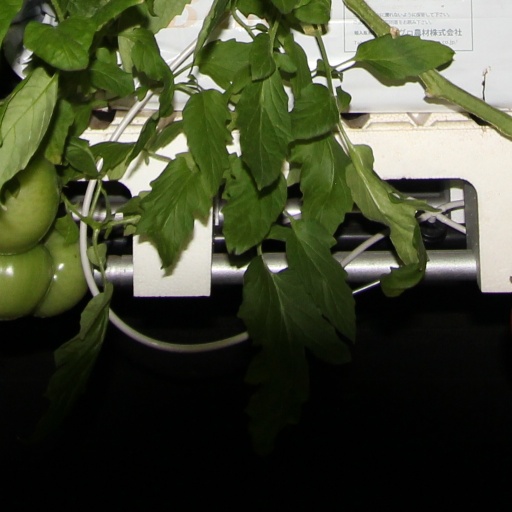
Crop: tomato